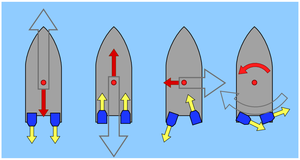
Un hydrojet est un système de propulsion maritime à réaction : l'eau est pompée sous le bateau puis expulsée à haute vitesse derrière celui-ci.